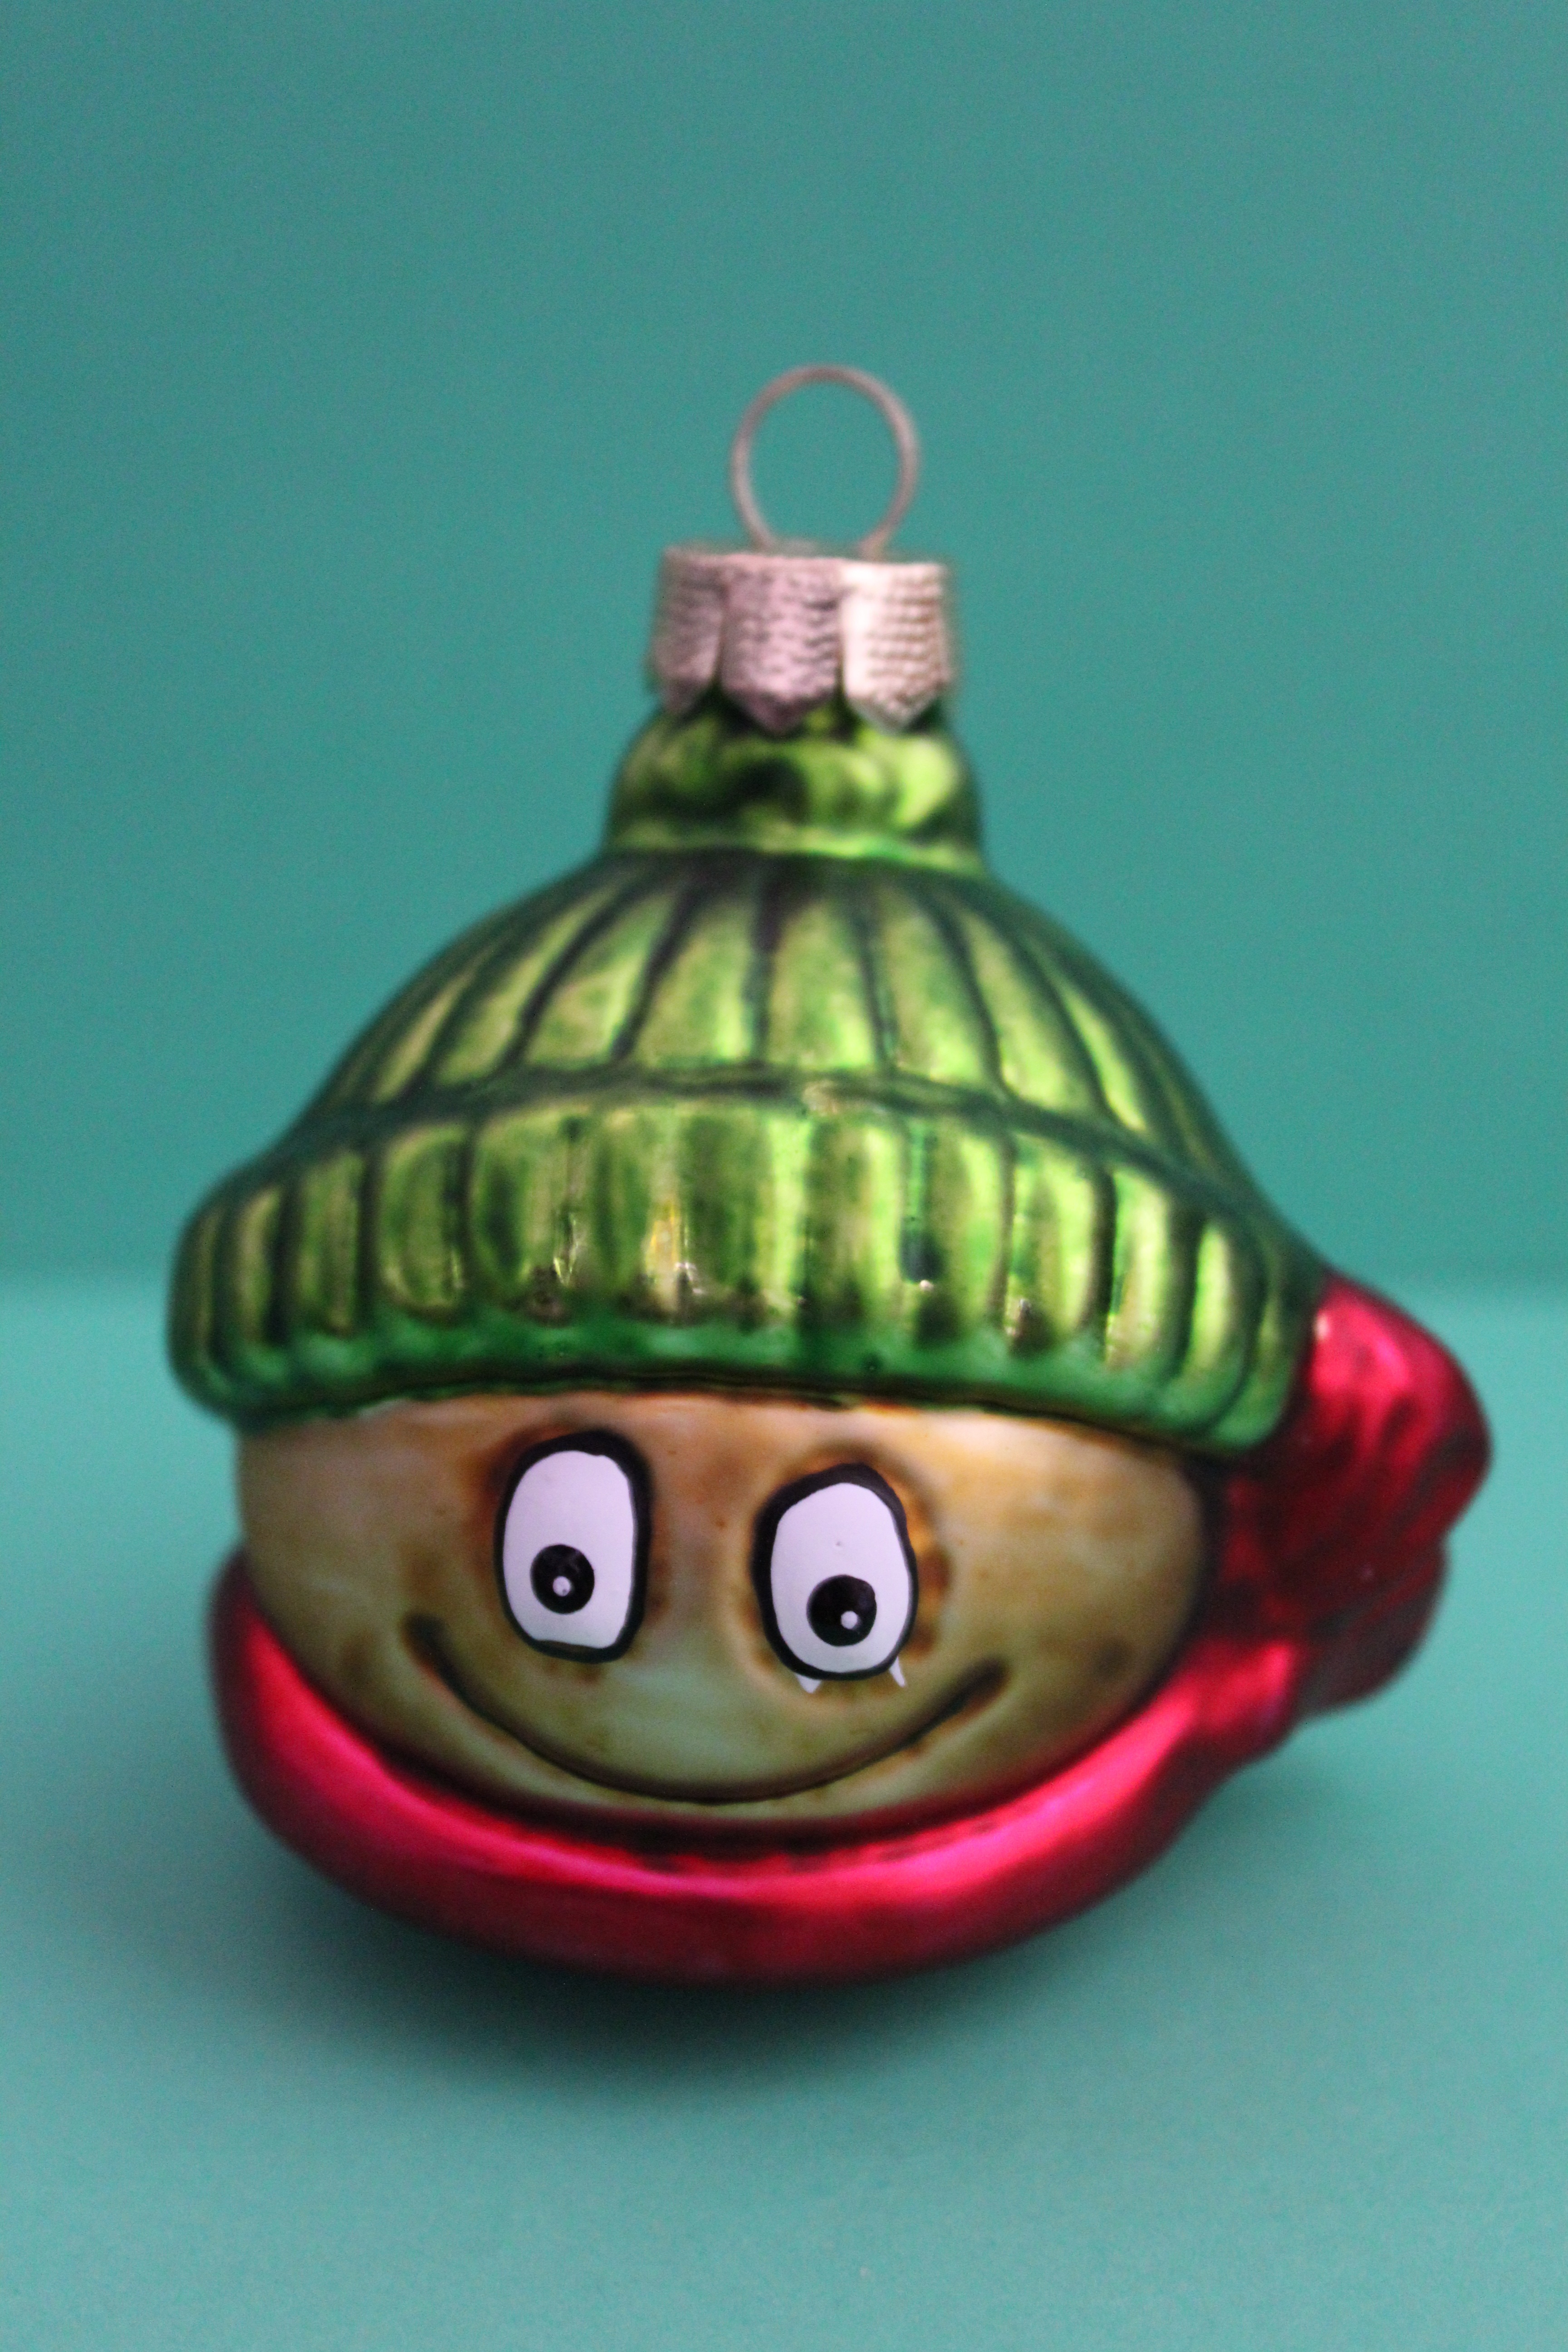
glass, teapot, green, ceramic, bottle, christmas, toy, christmas ornament, product, christmas time, art, ball, christmas bauble, christmas eve, christmas decorations, weihnachtsbaumschmuck, christmas ornaments, tree decorations